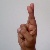
The image shows a hand gesture representing the letter 'R' in Indian Sign Language.